Gulf of Ob

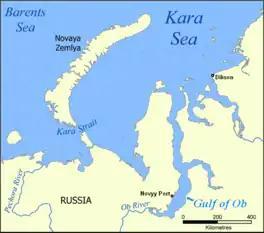
Map showing the location of the Gulf of Ob.

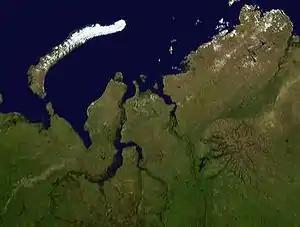
Satellite image of the Gulf of Ob

The Gulf of Ob, also known as the Bay of Ob, is a bay of the Arctic Ocean, located in northern Russia at the mouth of the Ob River. It is the world's longest estuary.